2018 Hong Kong bus accident

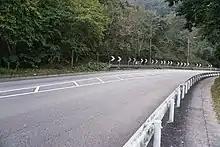
A view of the downhill approach to the crash site

Immediately following the crash, passengers told local media that the driver was exceeding the speed limit. The police said they also suspected that the bus was speeding. They said that alcohol was not a factor in the accident.